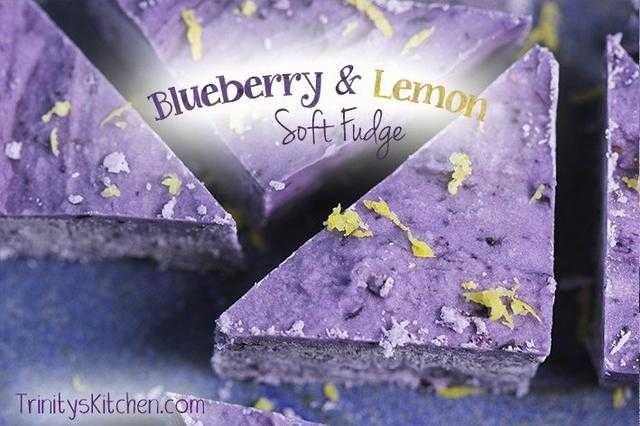
Label: Blueberry